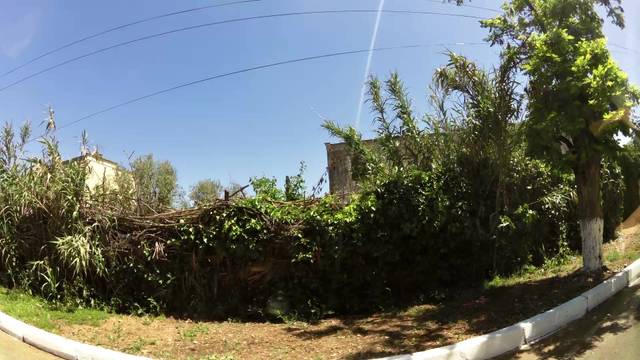
Region: Morocco
Coordinates: 33.885, -5.538